Waypoint Kangaroo

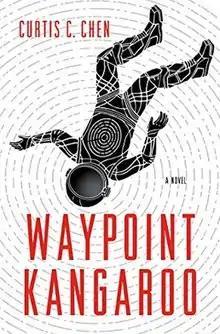
First edition, Cover artist: David Curtis

Waypoint Kangaroo is a 2016 science fiction novel by Curtis C. Chen. It is Chen's debut novel, and was first published by Thomas Dunne Books.